Vaire-Arcier

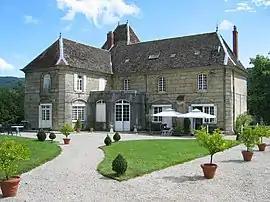
Chateau of Vaire-le-Grand

Vaire-Arcier is a former commune in the Doubs department in the Franche-Comté region in eastern France. The communes of Vaire-le-Grand and Arcier were merged on 1 April 1974 to become Vaire-Arcier. On 1 June 2016, it was merged into the new commune of Vaire.